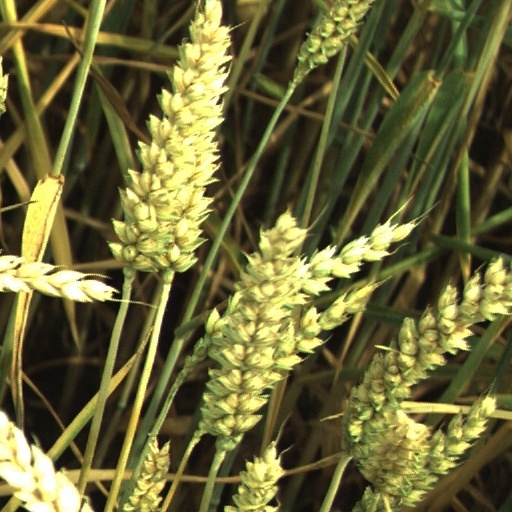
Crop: wheat